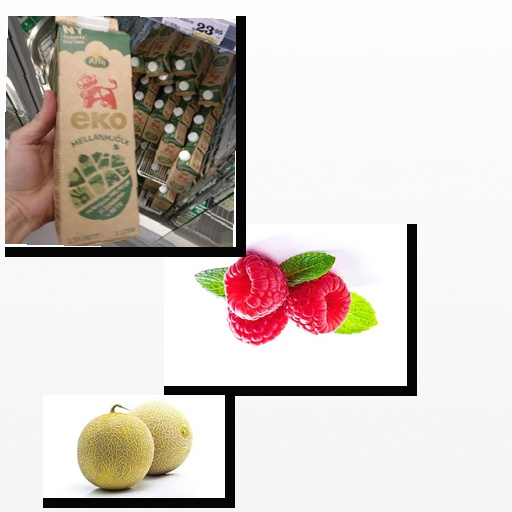
Food items: cantaloupe, raspberry, milk